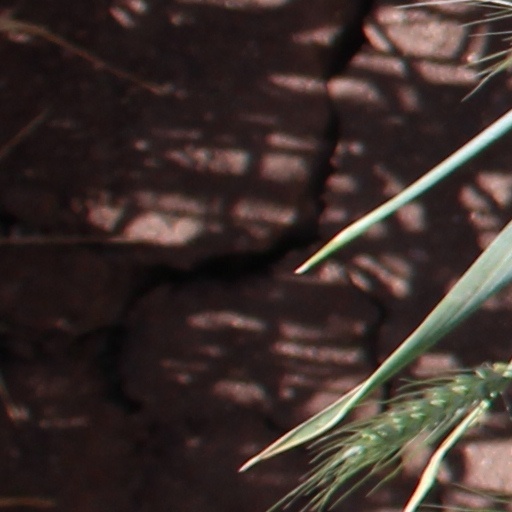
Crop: wheat